Dermatomyositis

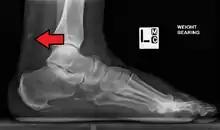
Calcification from dermatomyositis

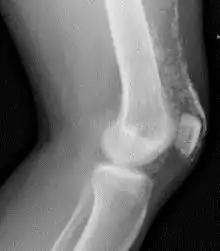
X-Ray of the knee in a person with dermatomyositis.

The diagnosis of dermatomyositis is based on five criteria, which are also used to differentially diagnose with respect to polymyositis: